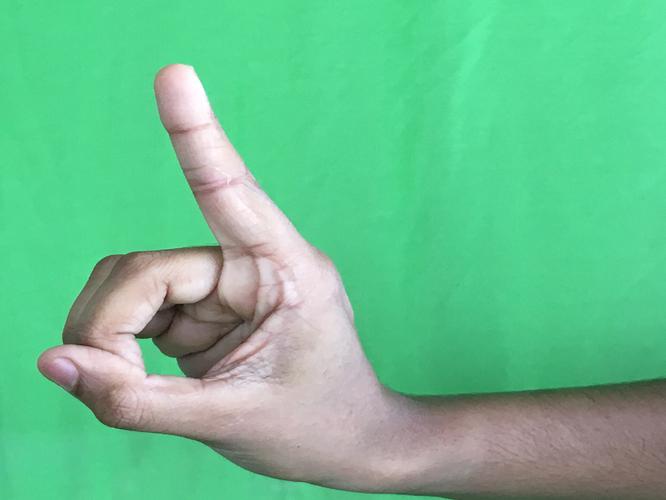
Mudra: Suchi
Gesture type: single_hand